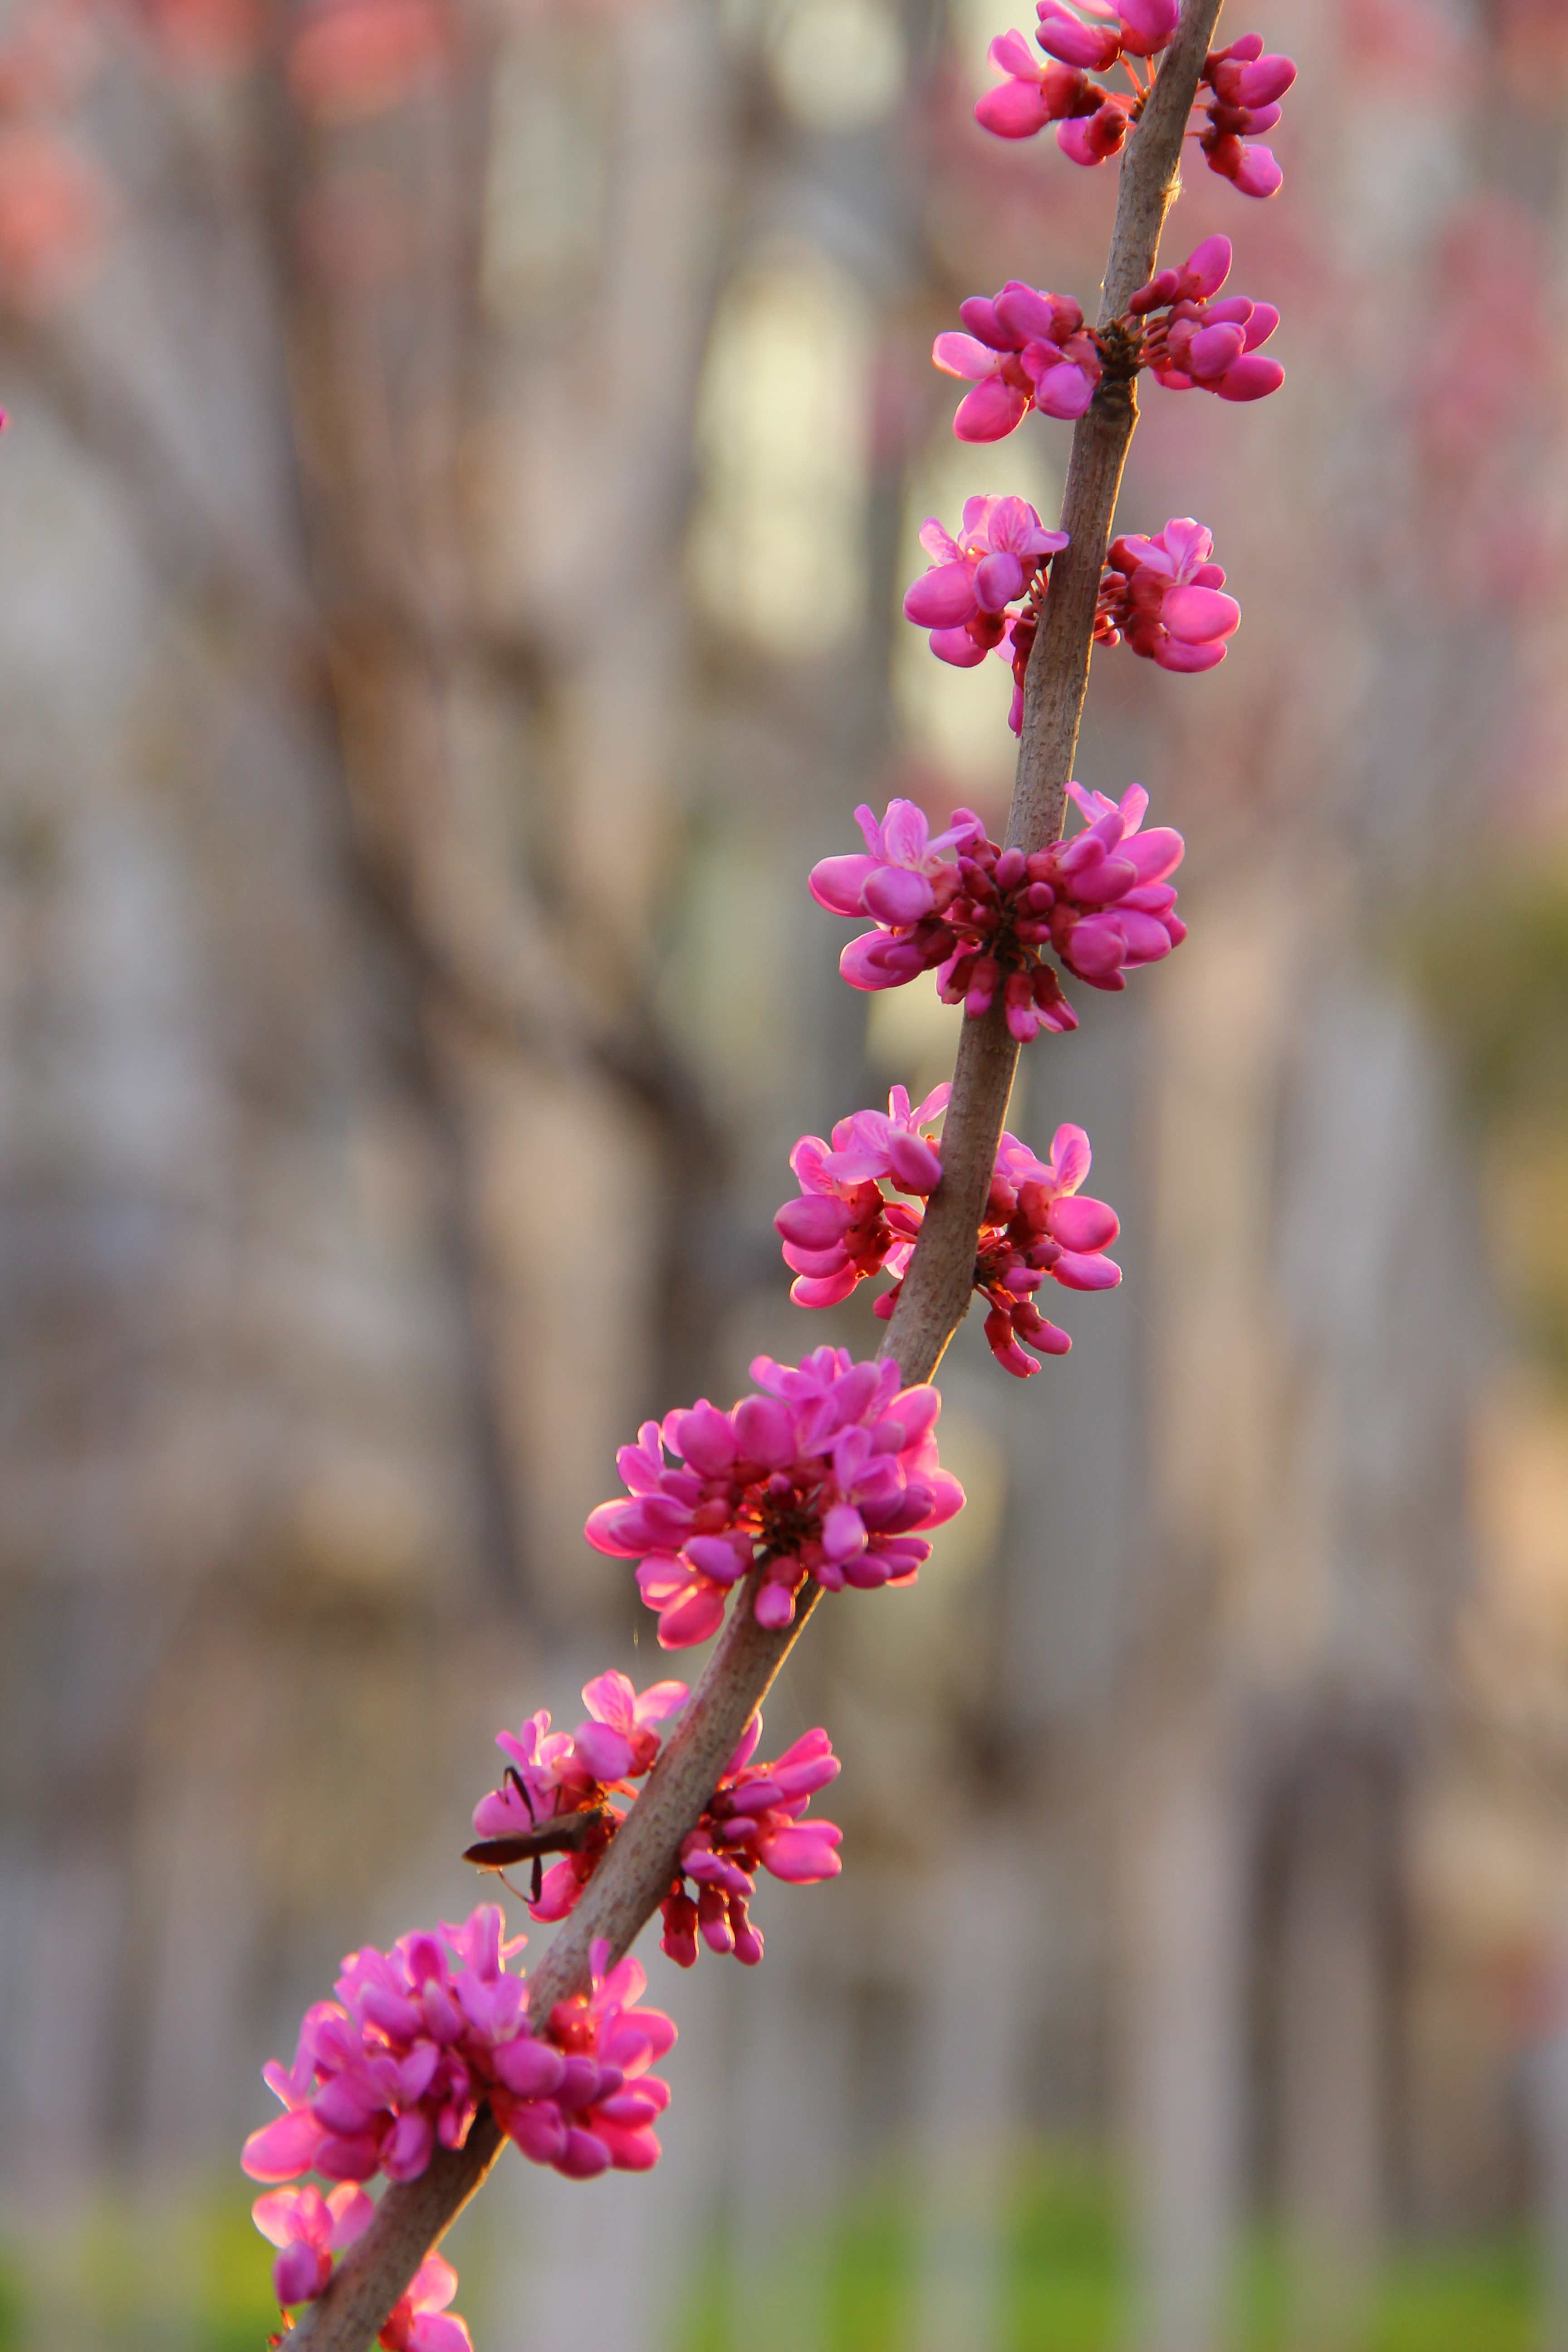
nature, branch, blossom, plant, leaf, flower, spring, produce, botany, pink, flora, wildflower, shrub, macro photography, redbud, flowering plant, plant stem, land plant, a string of purple flowers, the diagonal composition